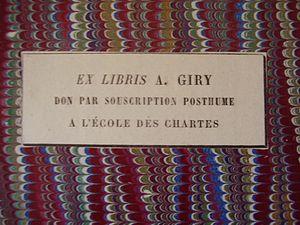
Un ex-libris, est une inscription à l'intérieur d'un livre, par laquelle le propriétaire marque nommément sa possession. L'ex-libris peut prendre la forme d'un tampon, d'un cachet, etc.